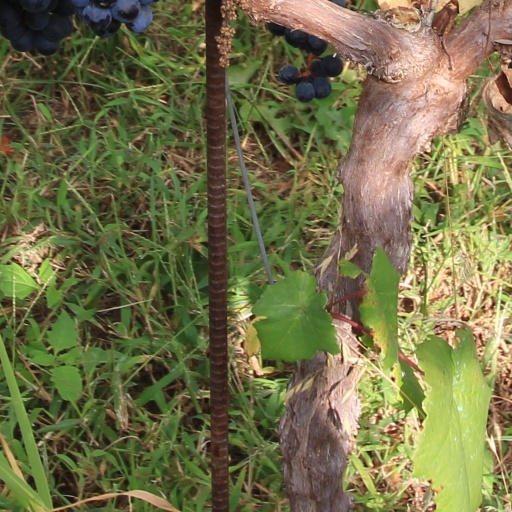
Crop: grape